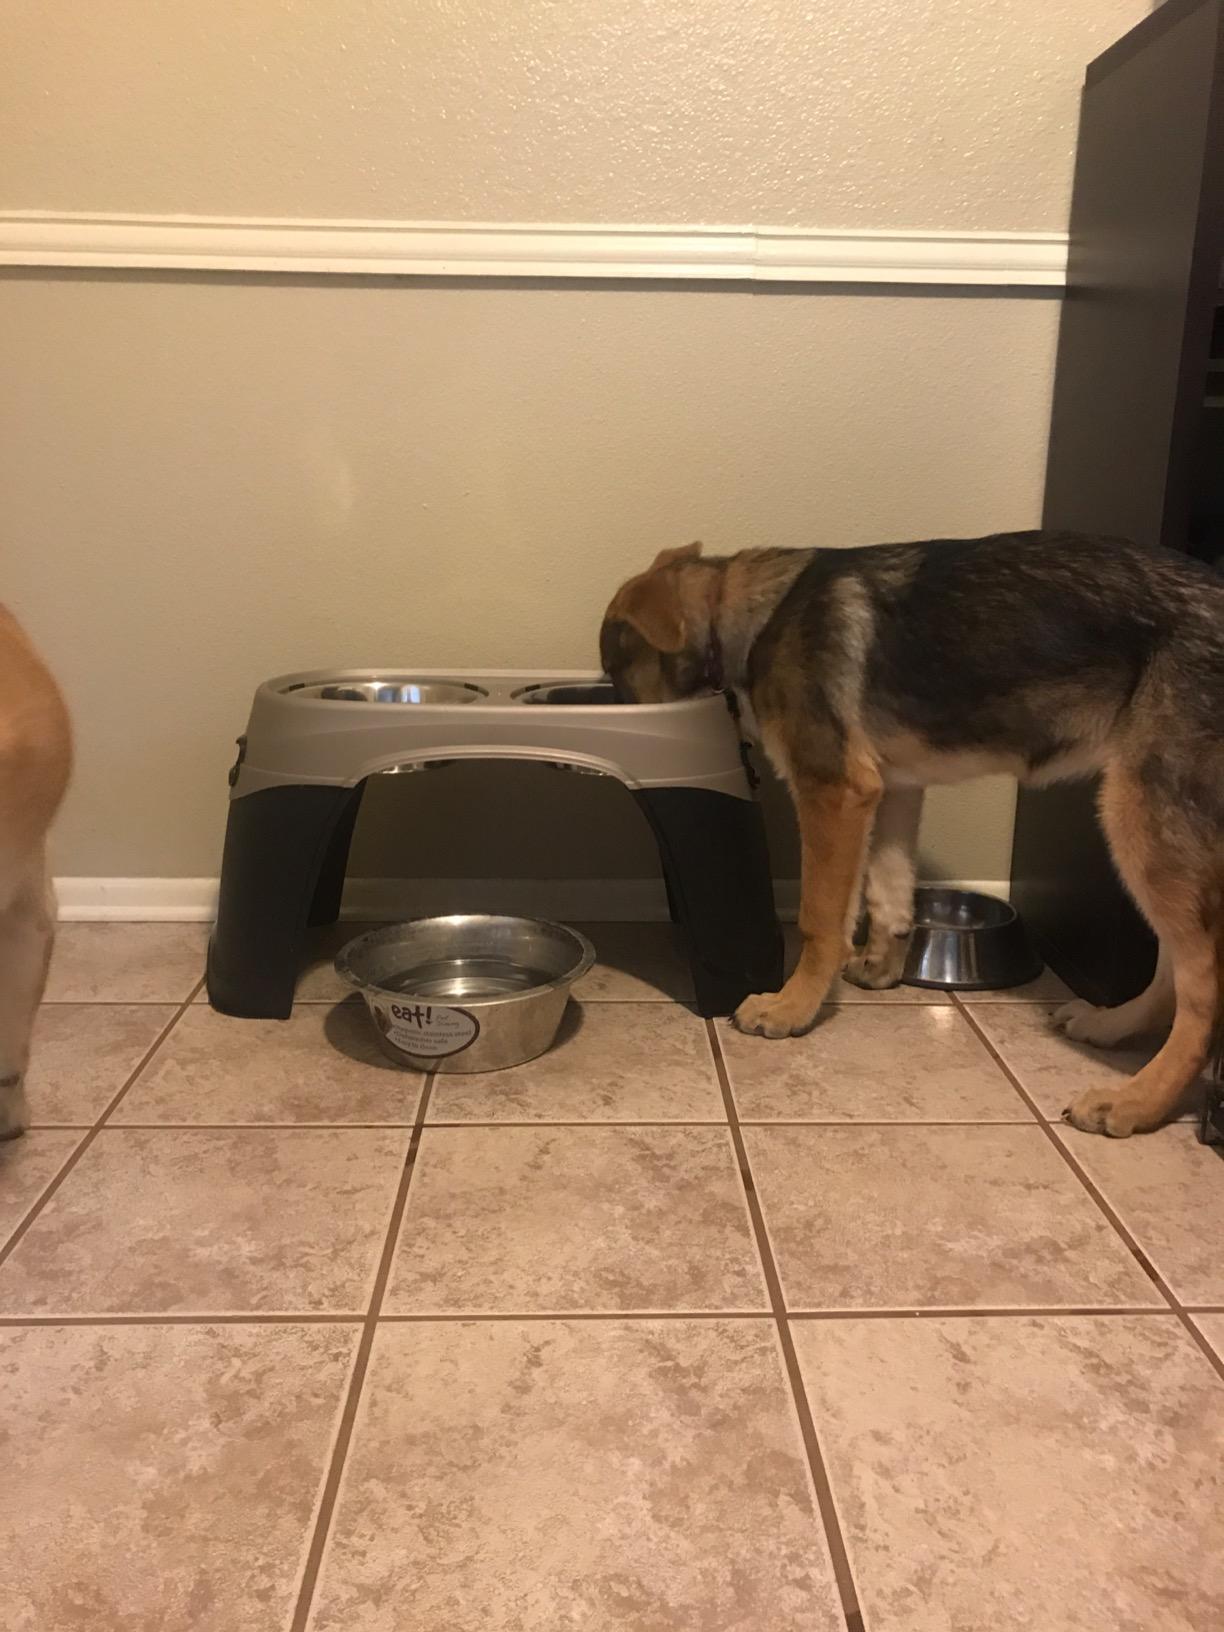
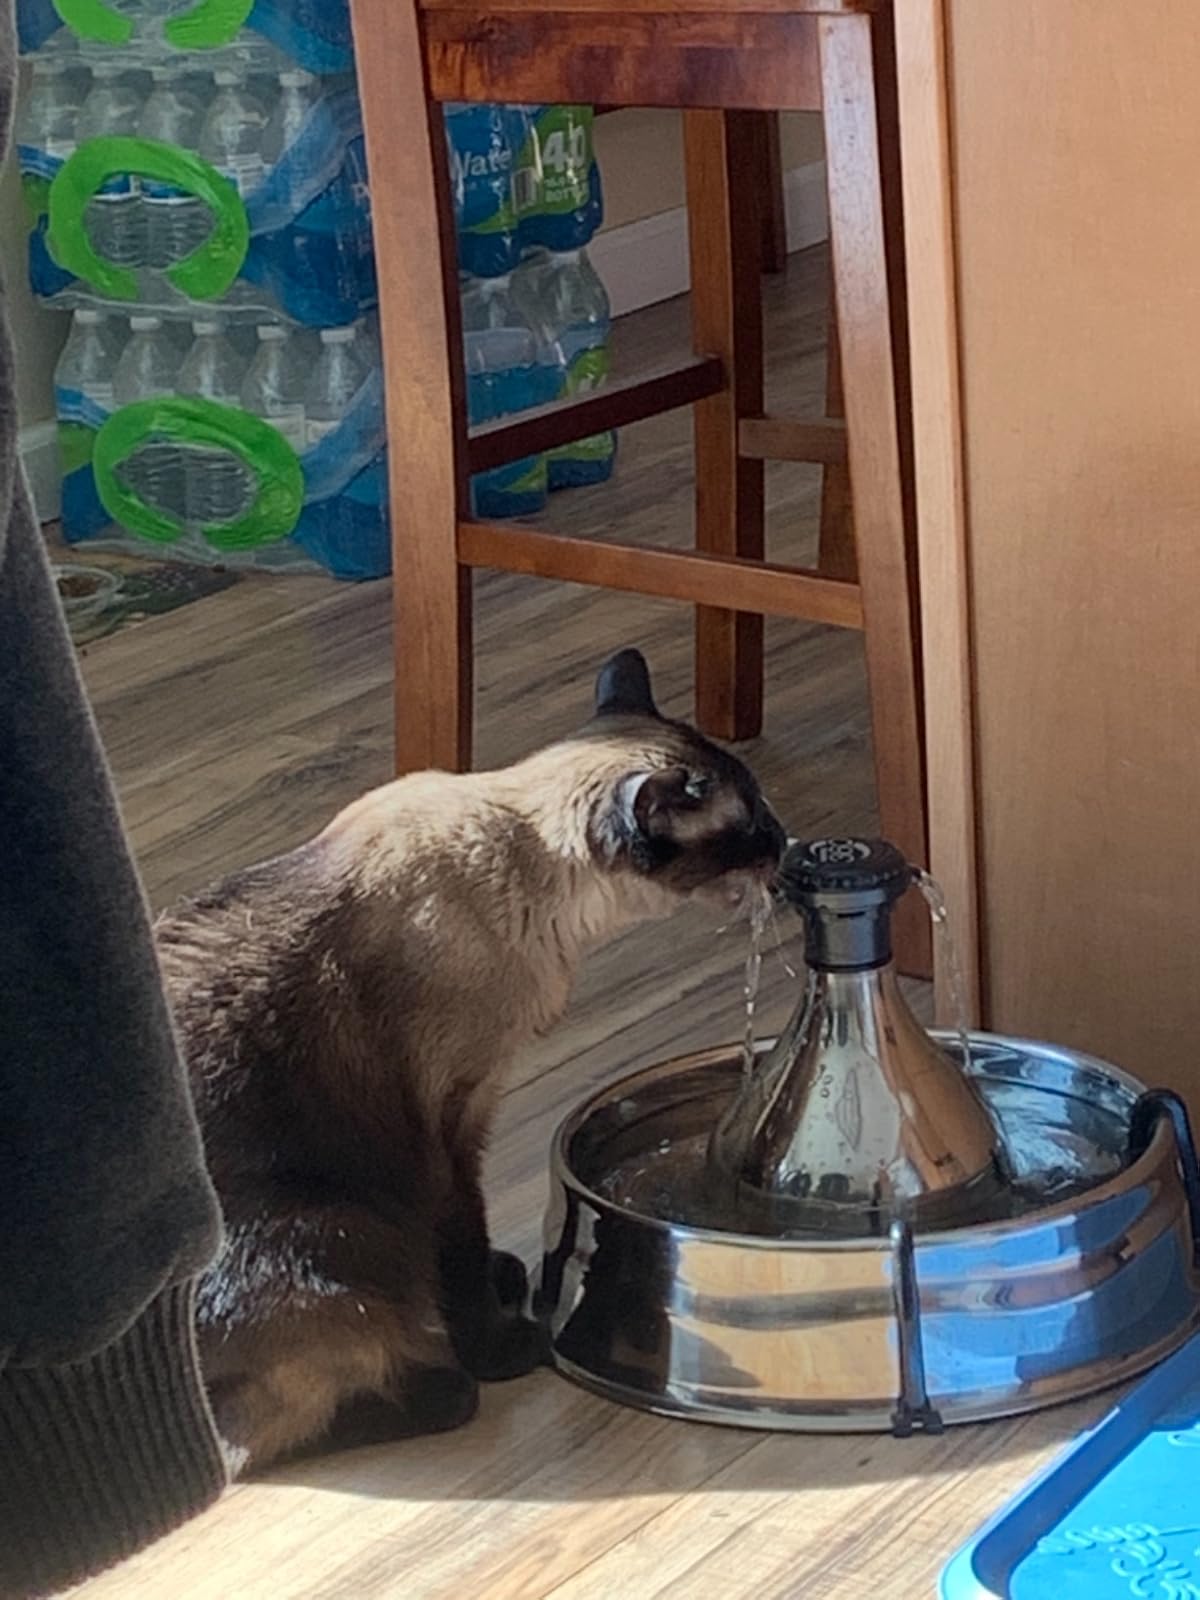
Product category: items_bowl
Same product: no